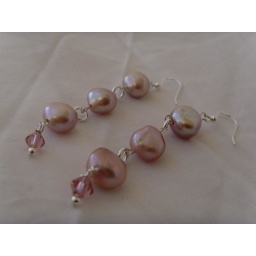
Freshwater pearls in varying shades of pink and Swarovski rose bicones dangle below sterling silver earwires